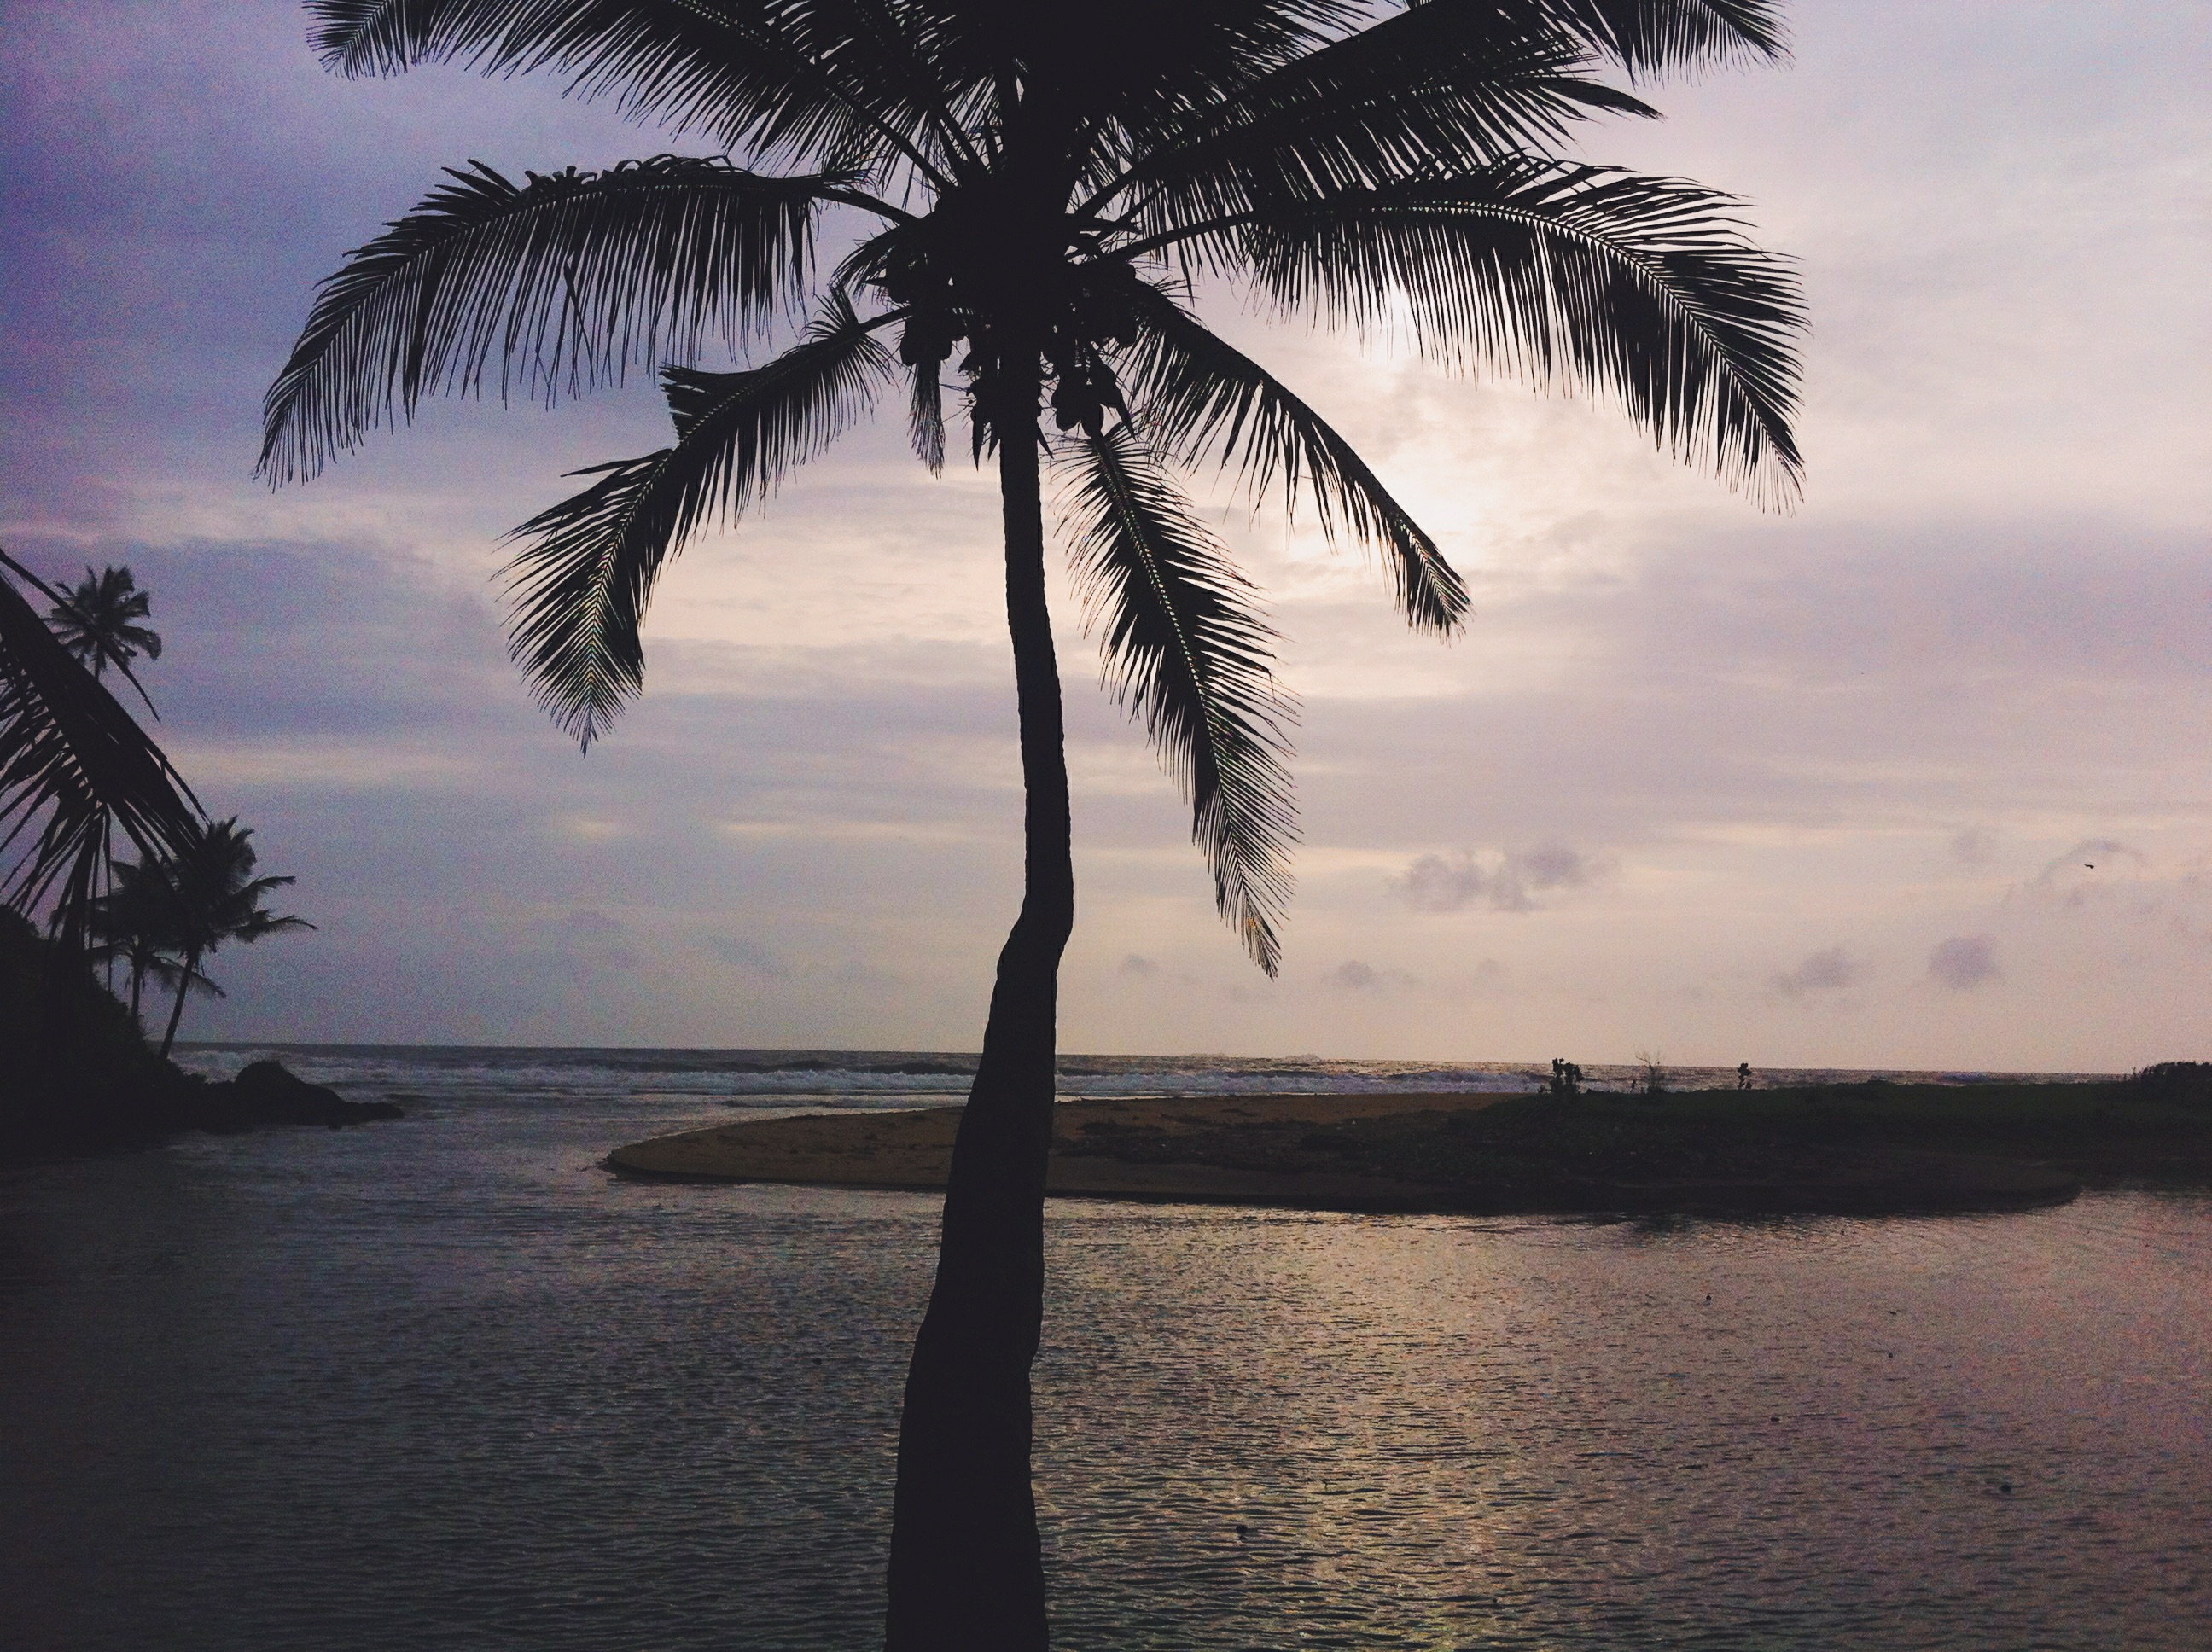
beach, sea, coast, tree, ocean, horizon, plant, sunrise, sunset, sunlight, morning, shore, wind, dawn, dusk, evening, reflection, bay, body of water, tropics, atmospheric phenomenon, woody plant, arecales, palm family